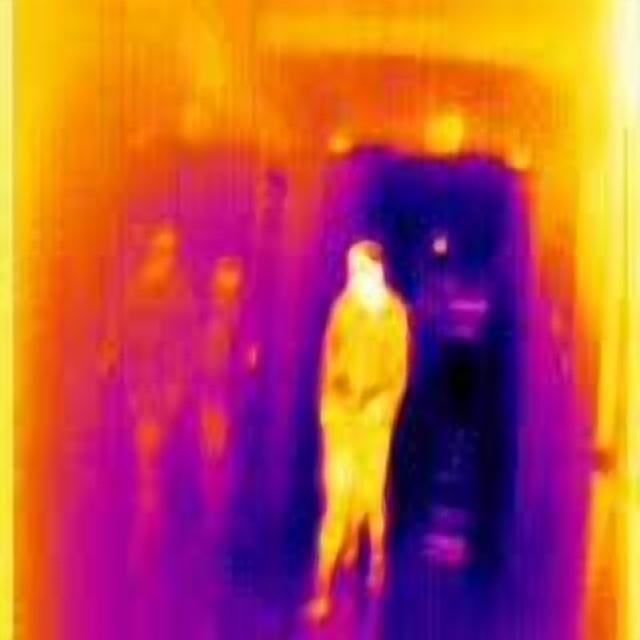
Detected objects:
label: person